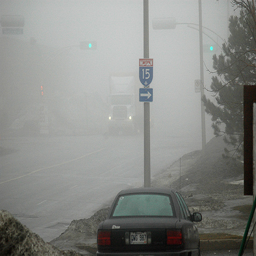
A truck is on the street in dense fog.
A truck with headlights on driving in heavy fog.
it is extremely foggy and theres a truck on the road
A car approaches a highway as it drives near a busy intersection
Very cloudy view of a city street with snow.